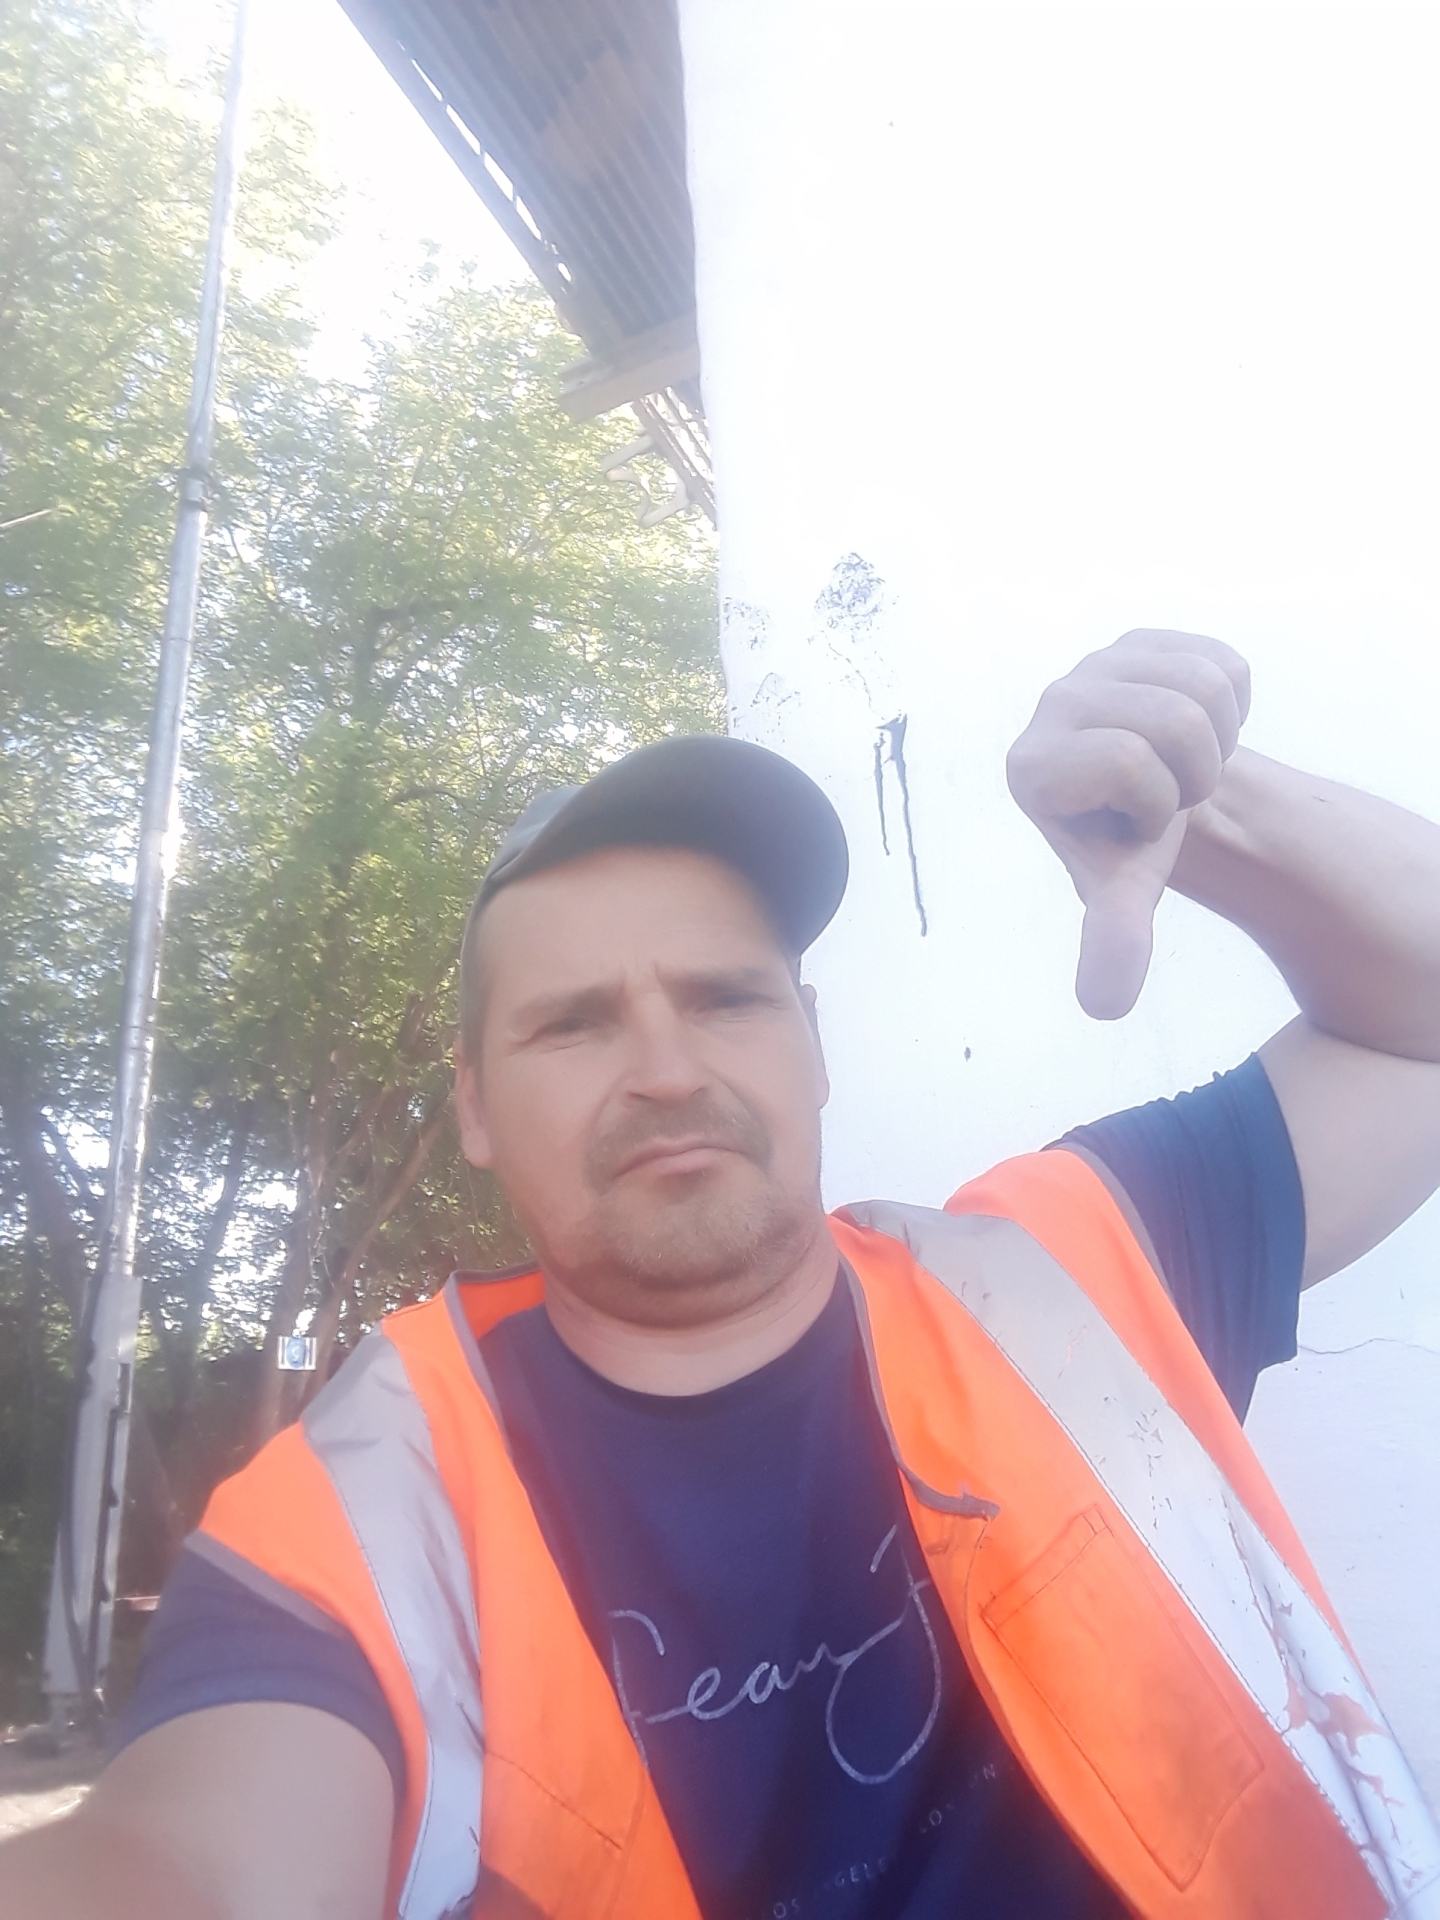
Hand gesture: dislike